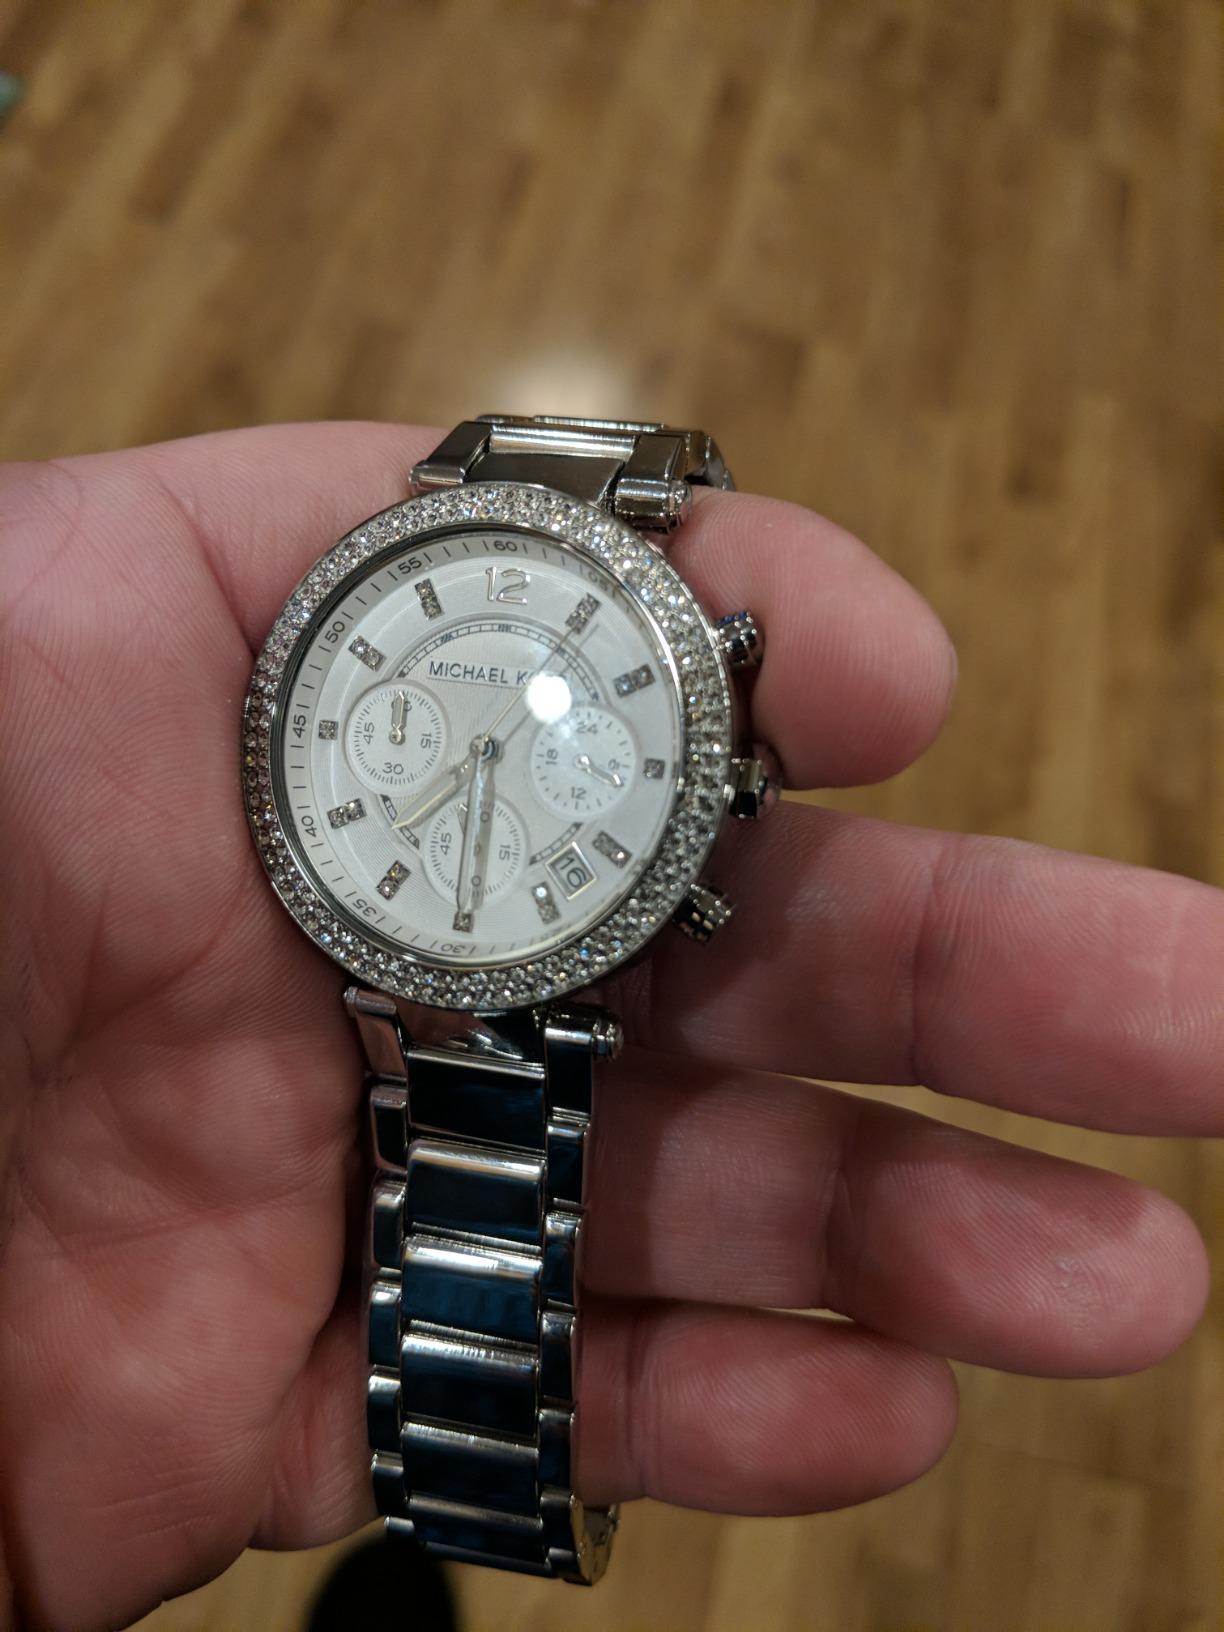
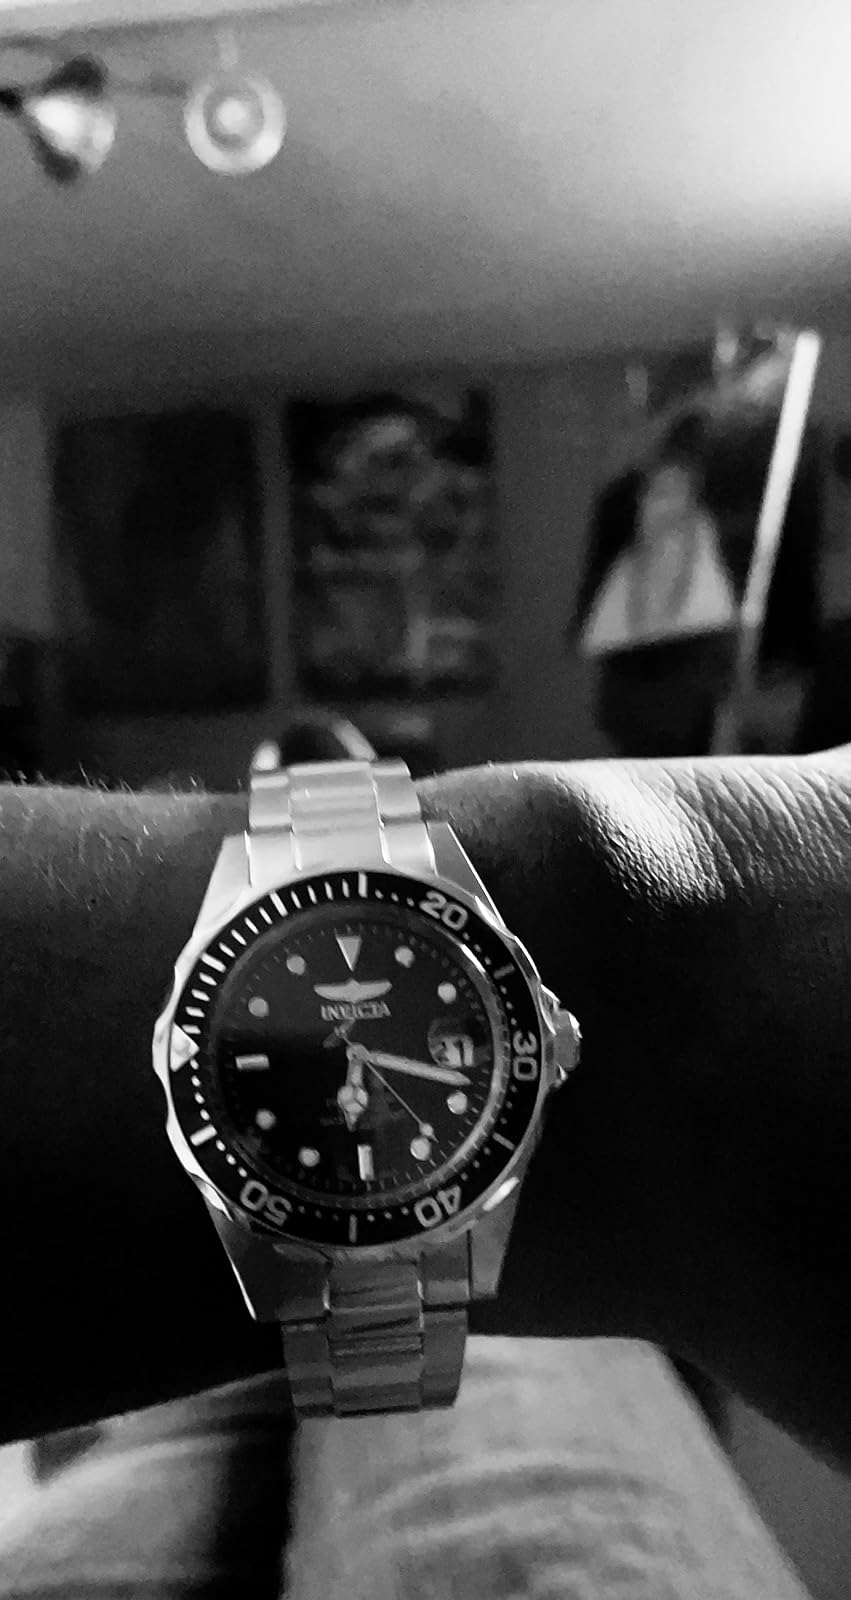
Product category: accessories_watch
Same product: no